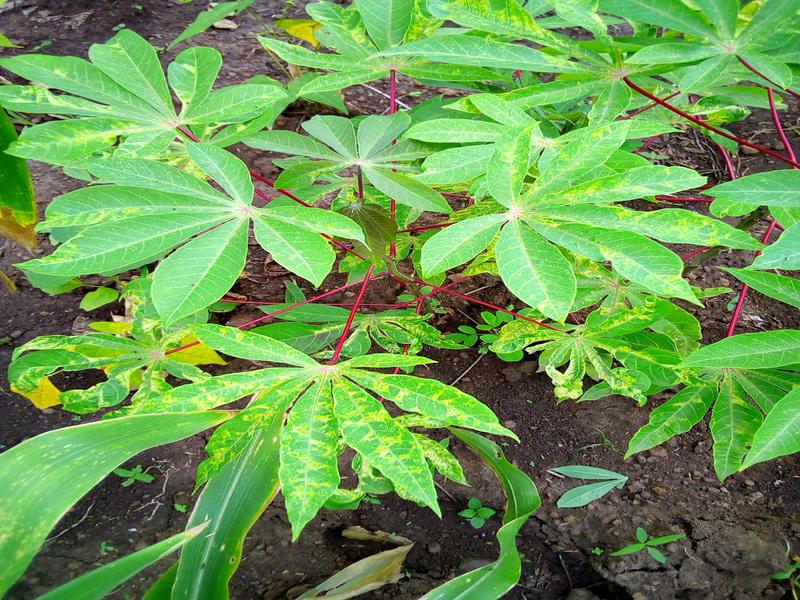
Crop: cassava
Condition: mosaic_disease